Opisthorchis viverrini

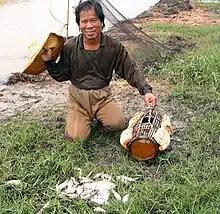
Thai fishermen catch fish (including infected ones) in nets and prepare fish-based meals with local herbs, spices, and condiments.

The cercaria then locates a cyprinoid fish, encysts in the fins, skin, and musculature of the fish, and becomes a metacercaria. Habitats of second intermediate hosts of "O. viverrini" include freshwater habitats with stagnant or slow-moving waters (ponds, river, aquaculture, swamps, rice fields).